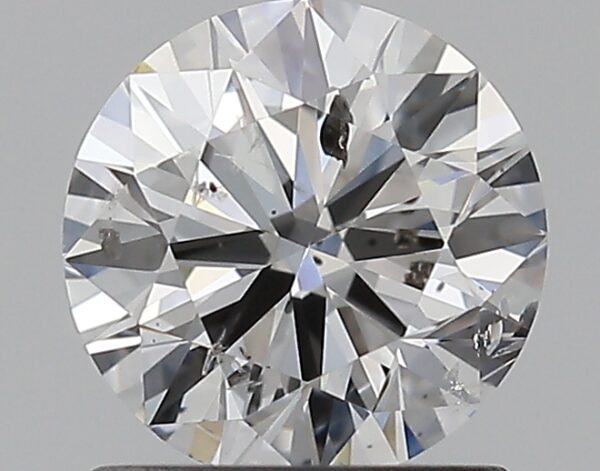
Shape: round
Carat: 1
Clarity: SI2
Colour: D
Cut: EX
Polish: EX
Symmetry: VG
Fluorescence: VSL
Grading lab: IGI
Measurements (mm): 6.42 x 6.36 x 3.91